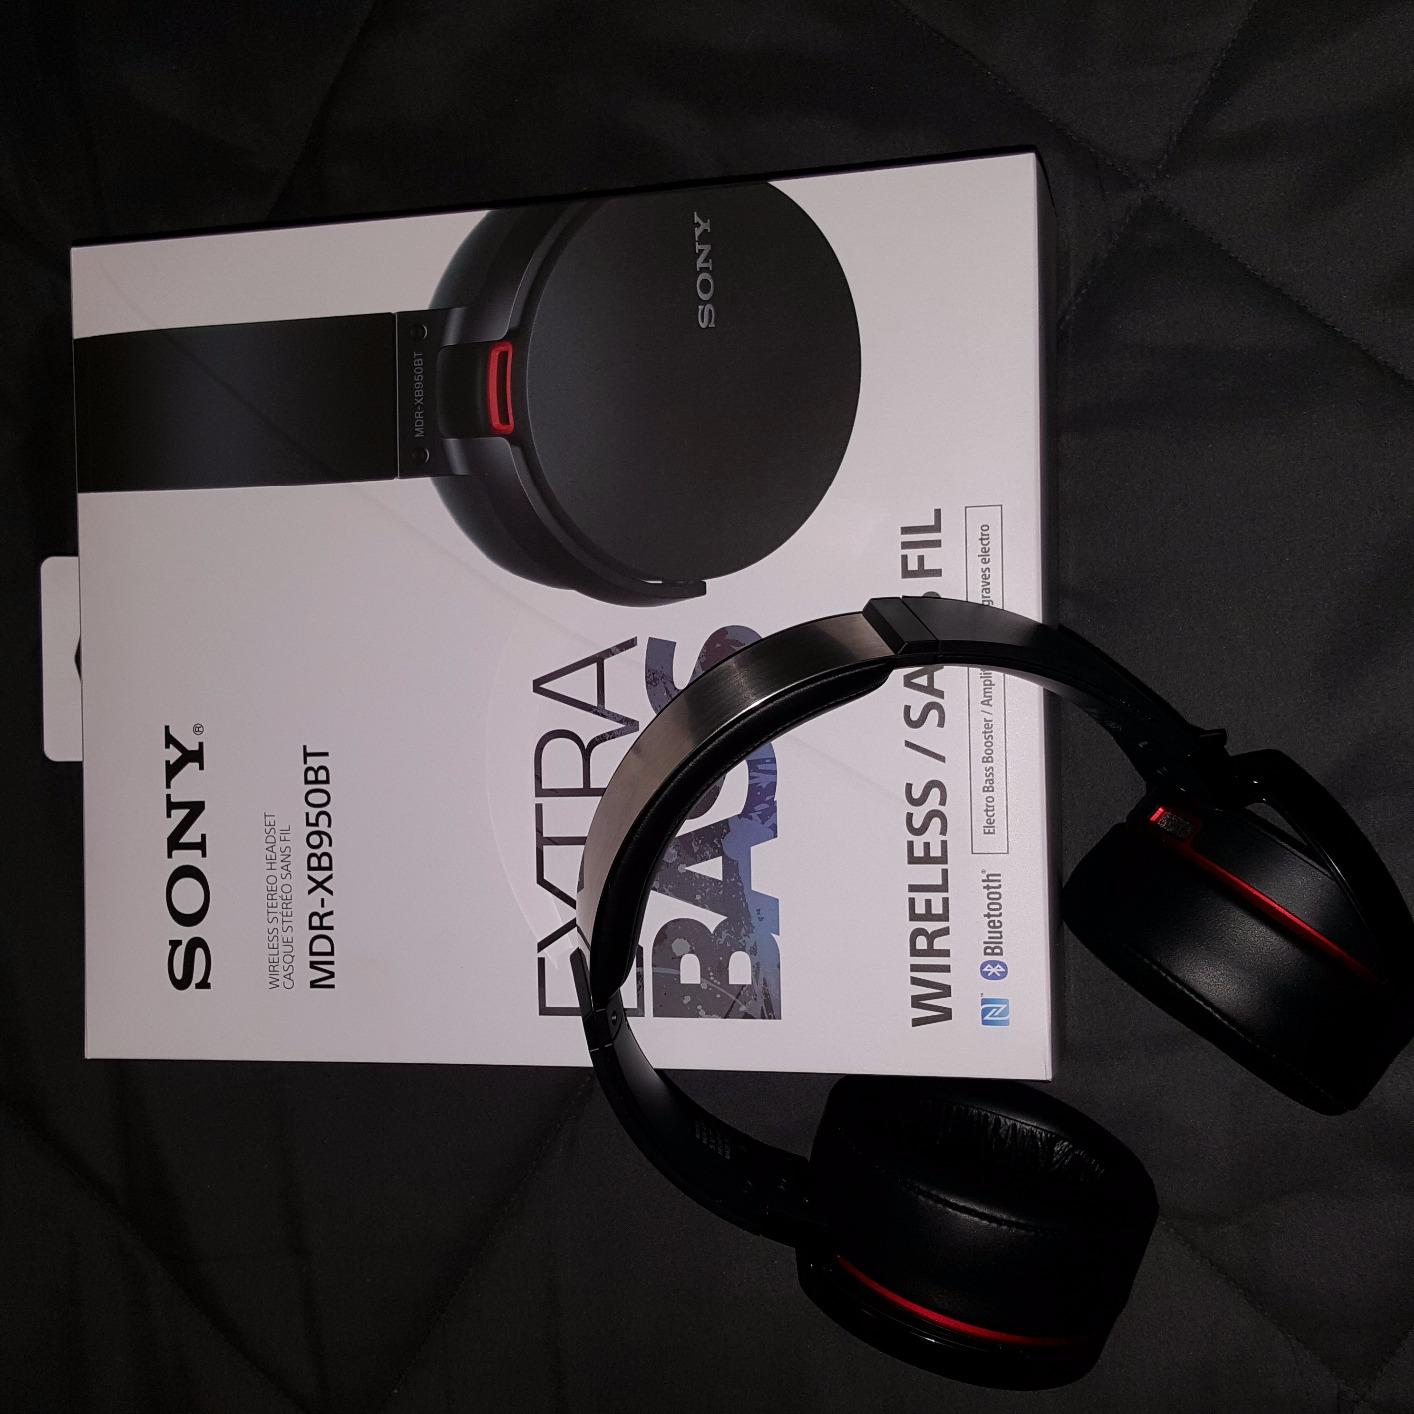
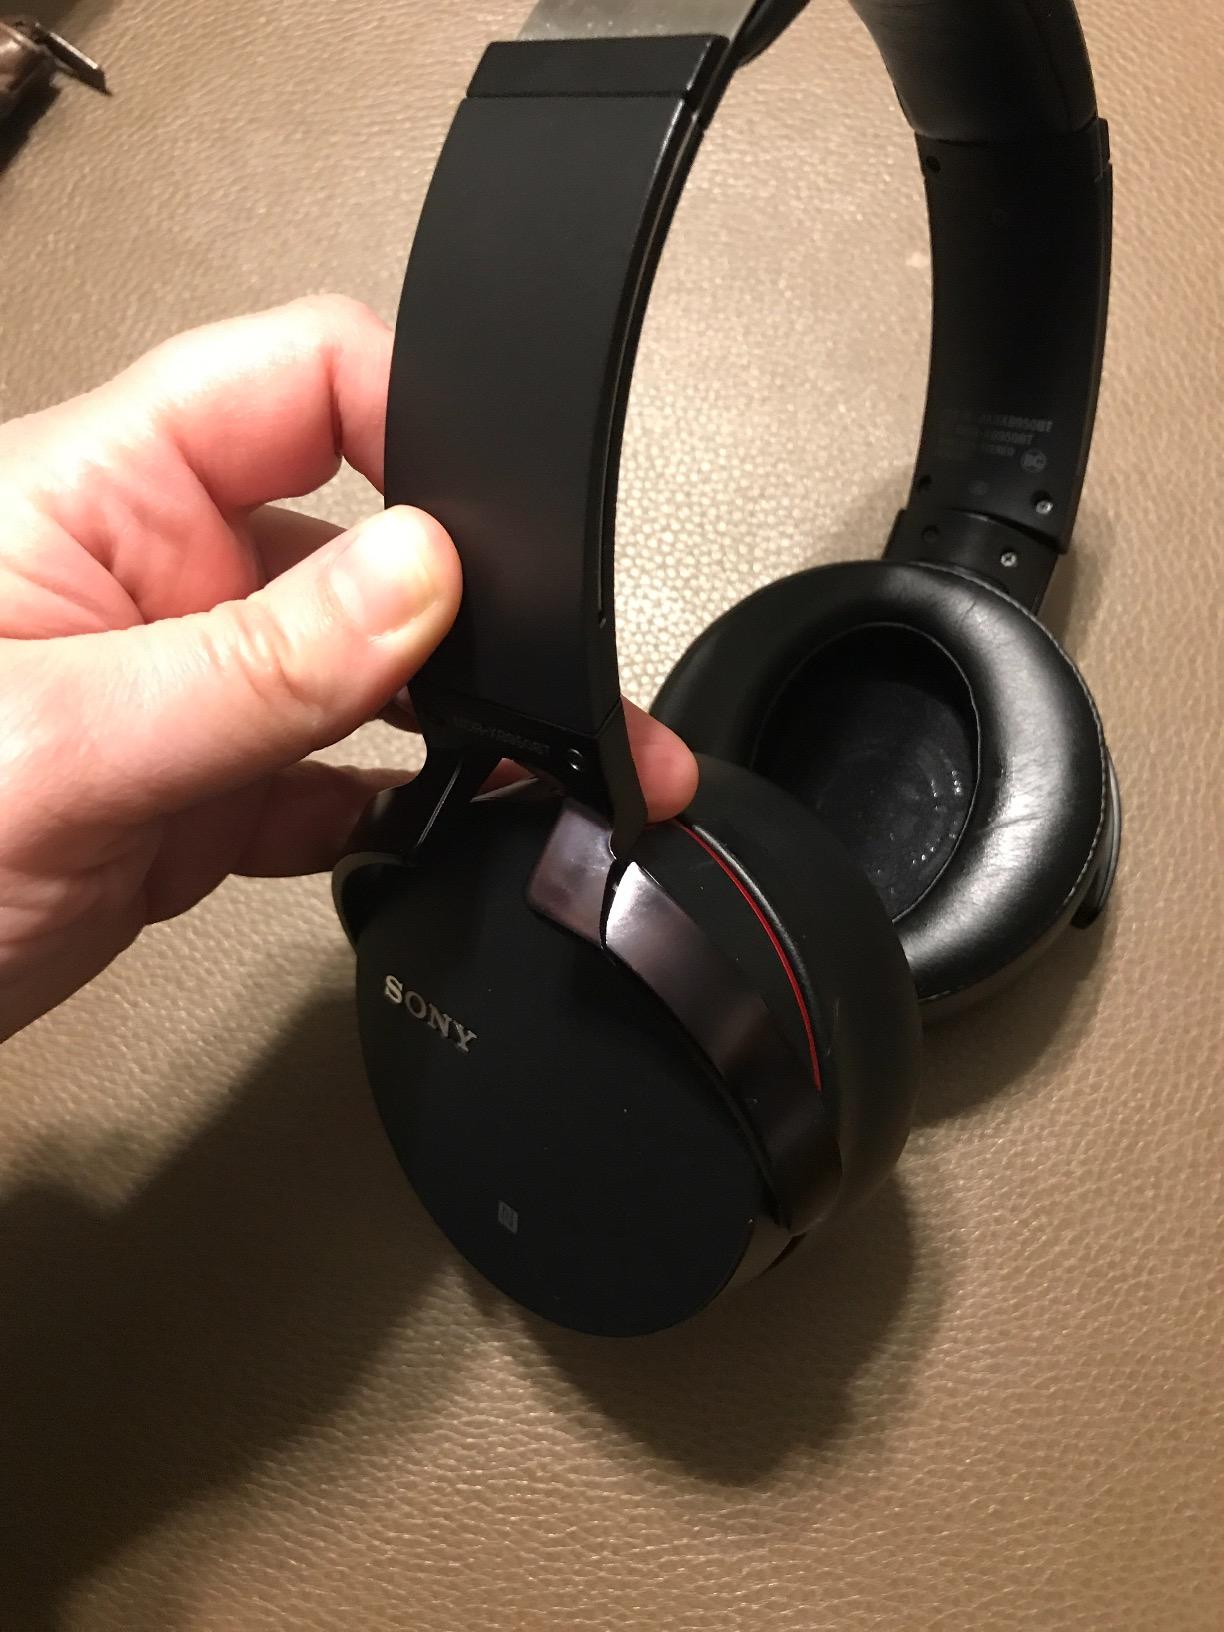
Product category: headphones
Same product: yes